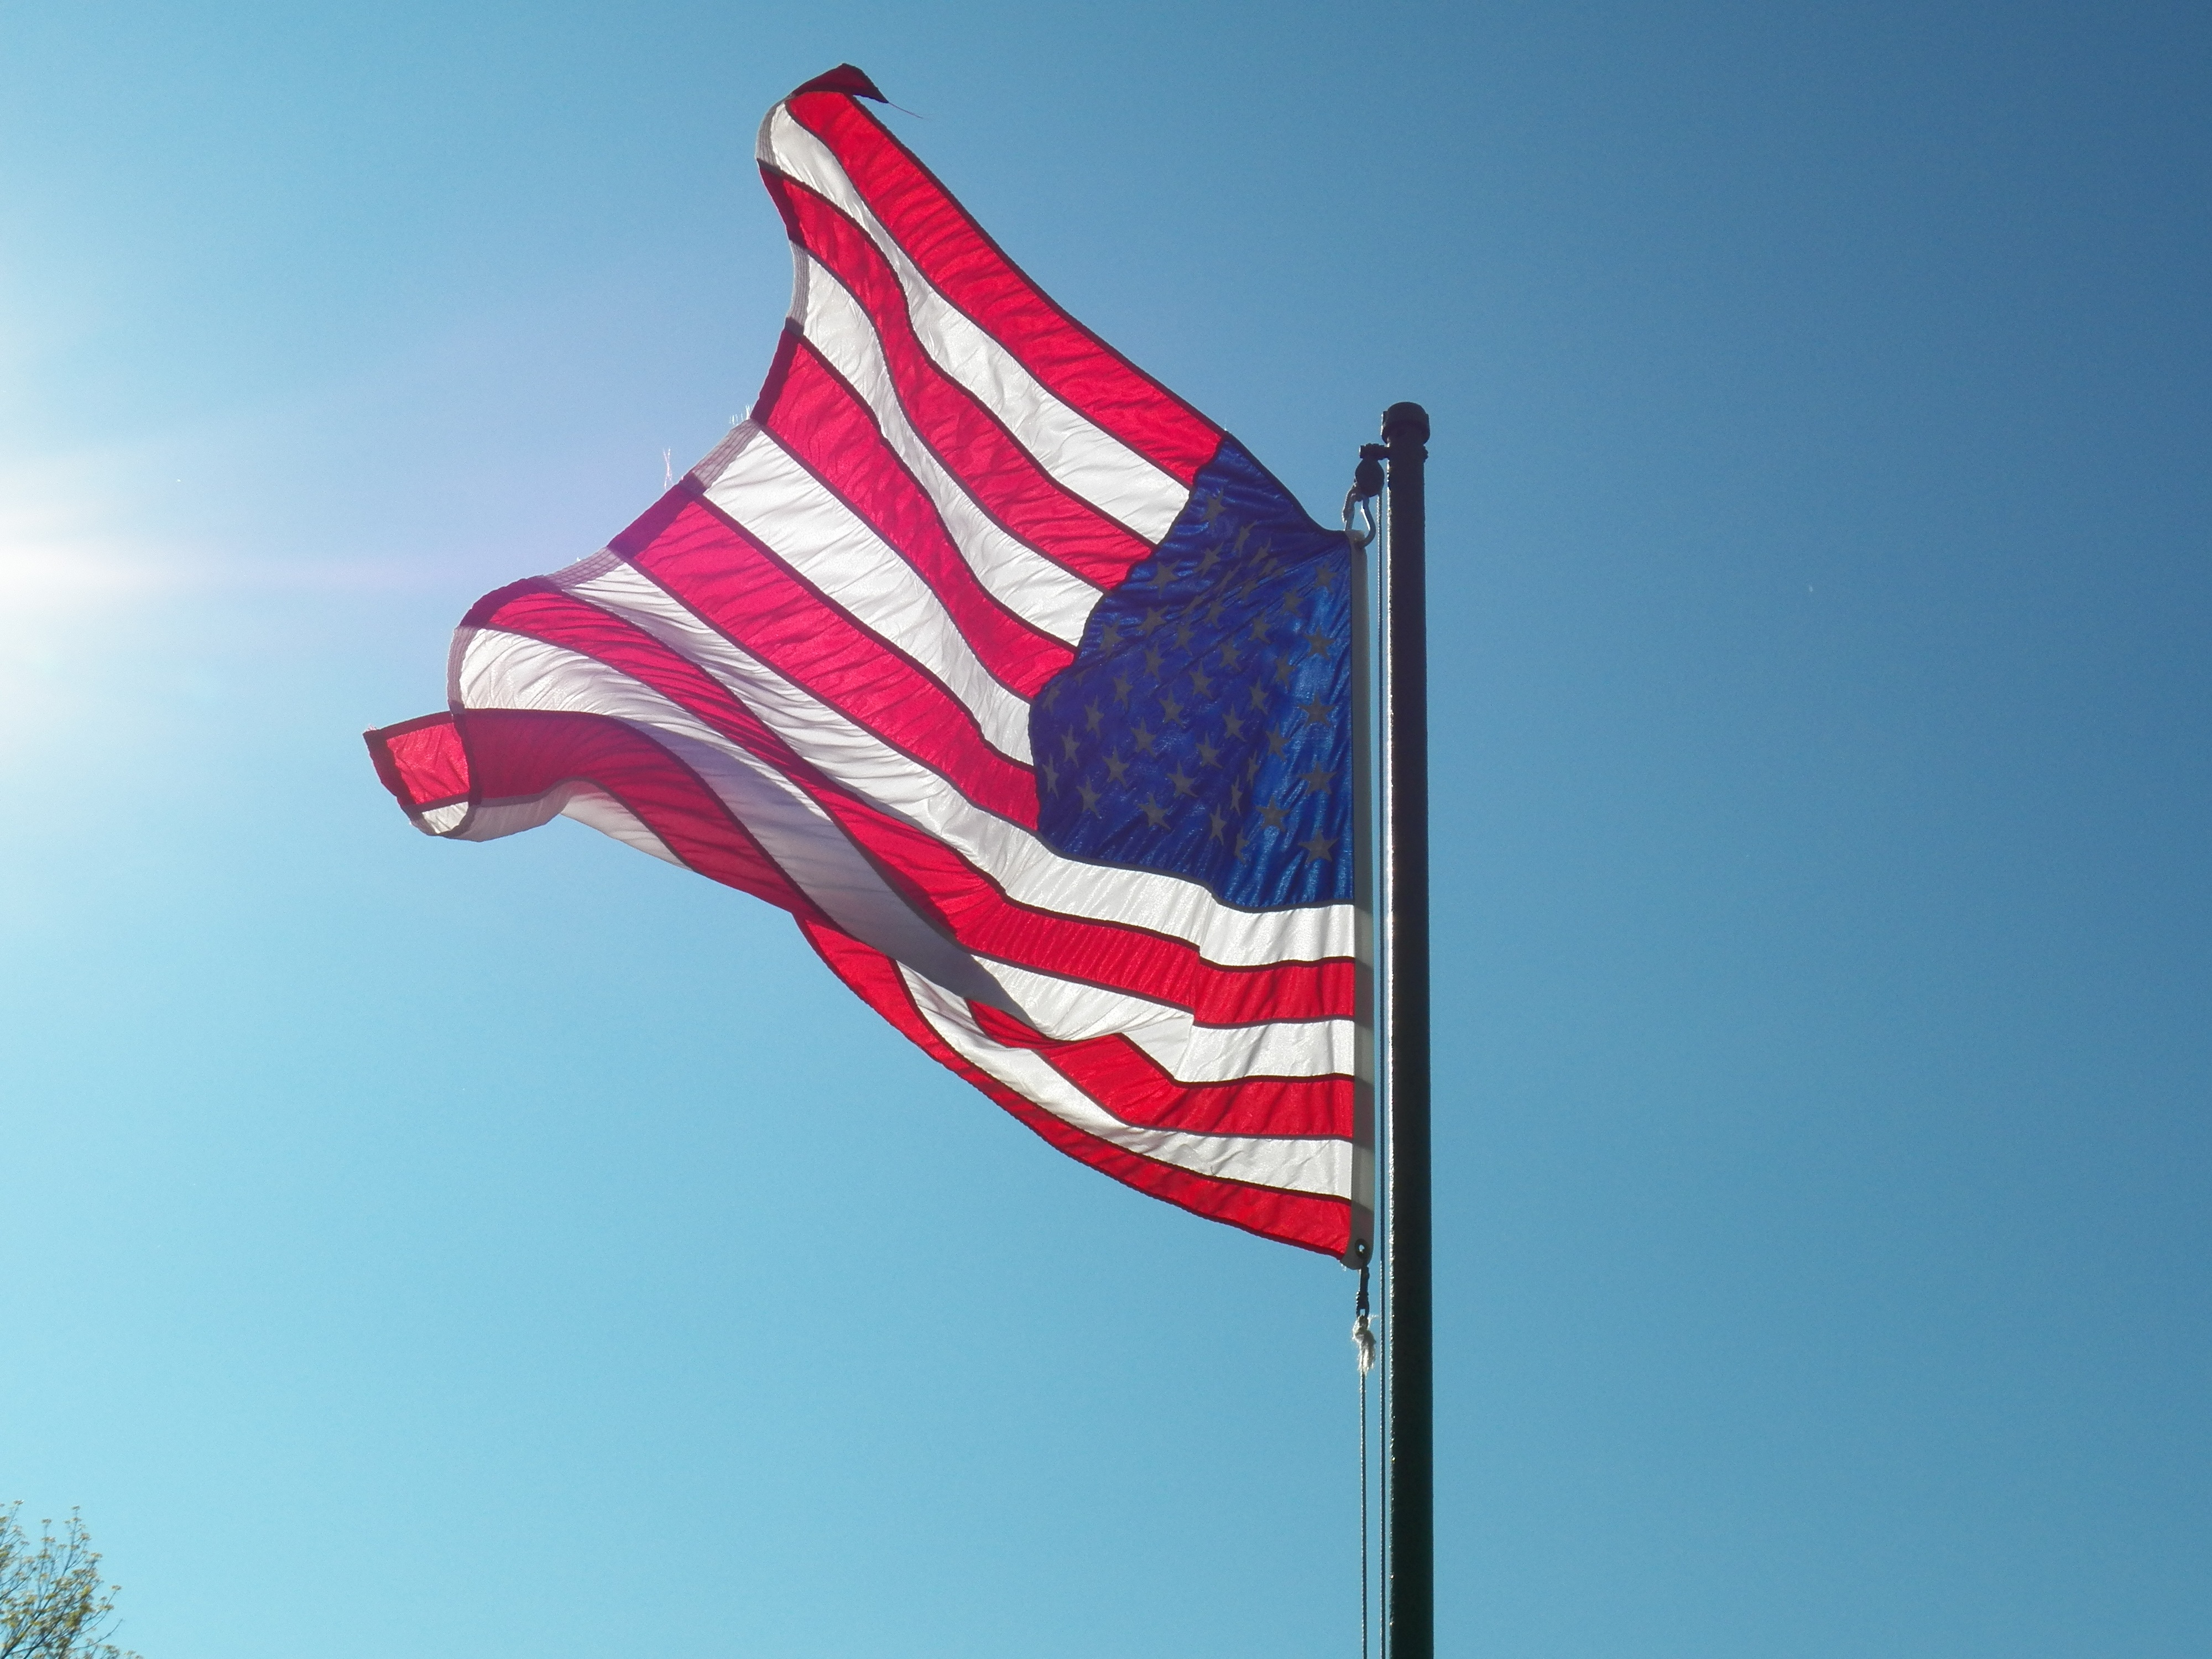
wind, flag, usa, american, patriotic, flag of the united states